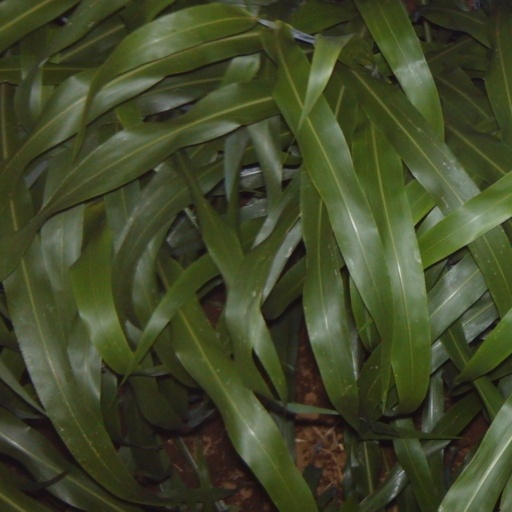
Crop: sorghum